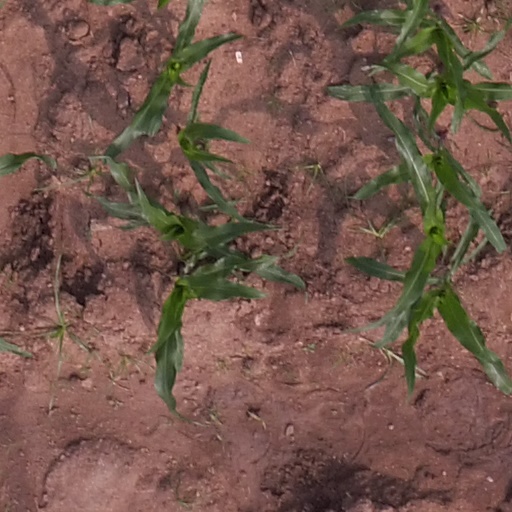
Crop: maize; corn